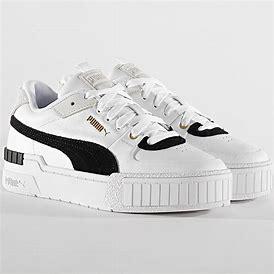
Brand: Puma
Model: Cali Sport